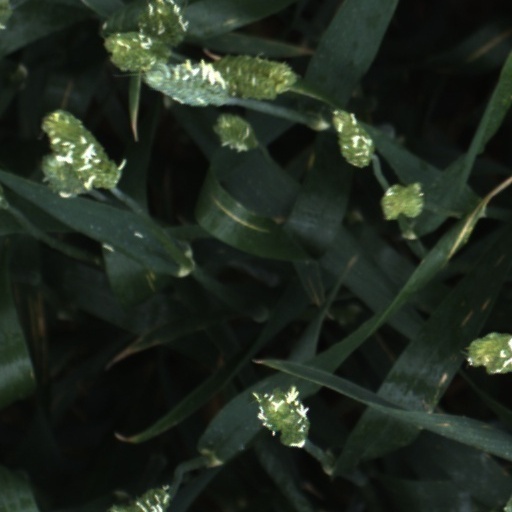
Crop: wheat